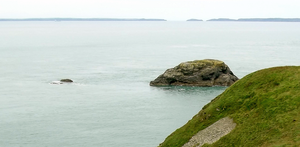
Ynys Eilun est une île du pays de Galles située dans le Pembrokeshire ; elle se trouve à l'est d'Ynys Bery, au sud-est d'Ynys Cantwr, et à proximité d'un îlot nommé Pont yr Eilun.